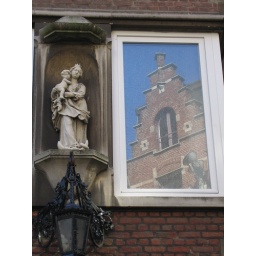
Crow-stepped gable house as reflected in a window in Antwerp, Belgium